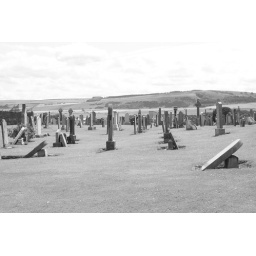
Grave stones in the church in black and white